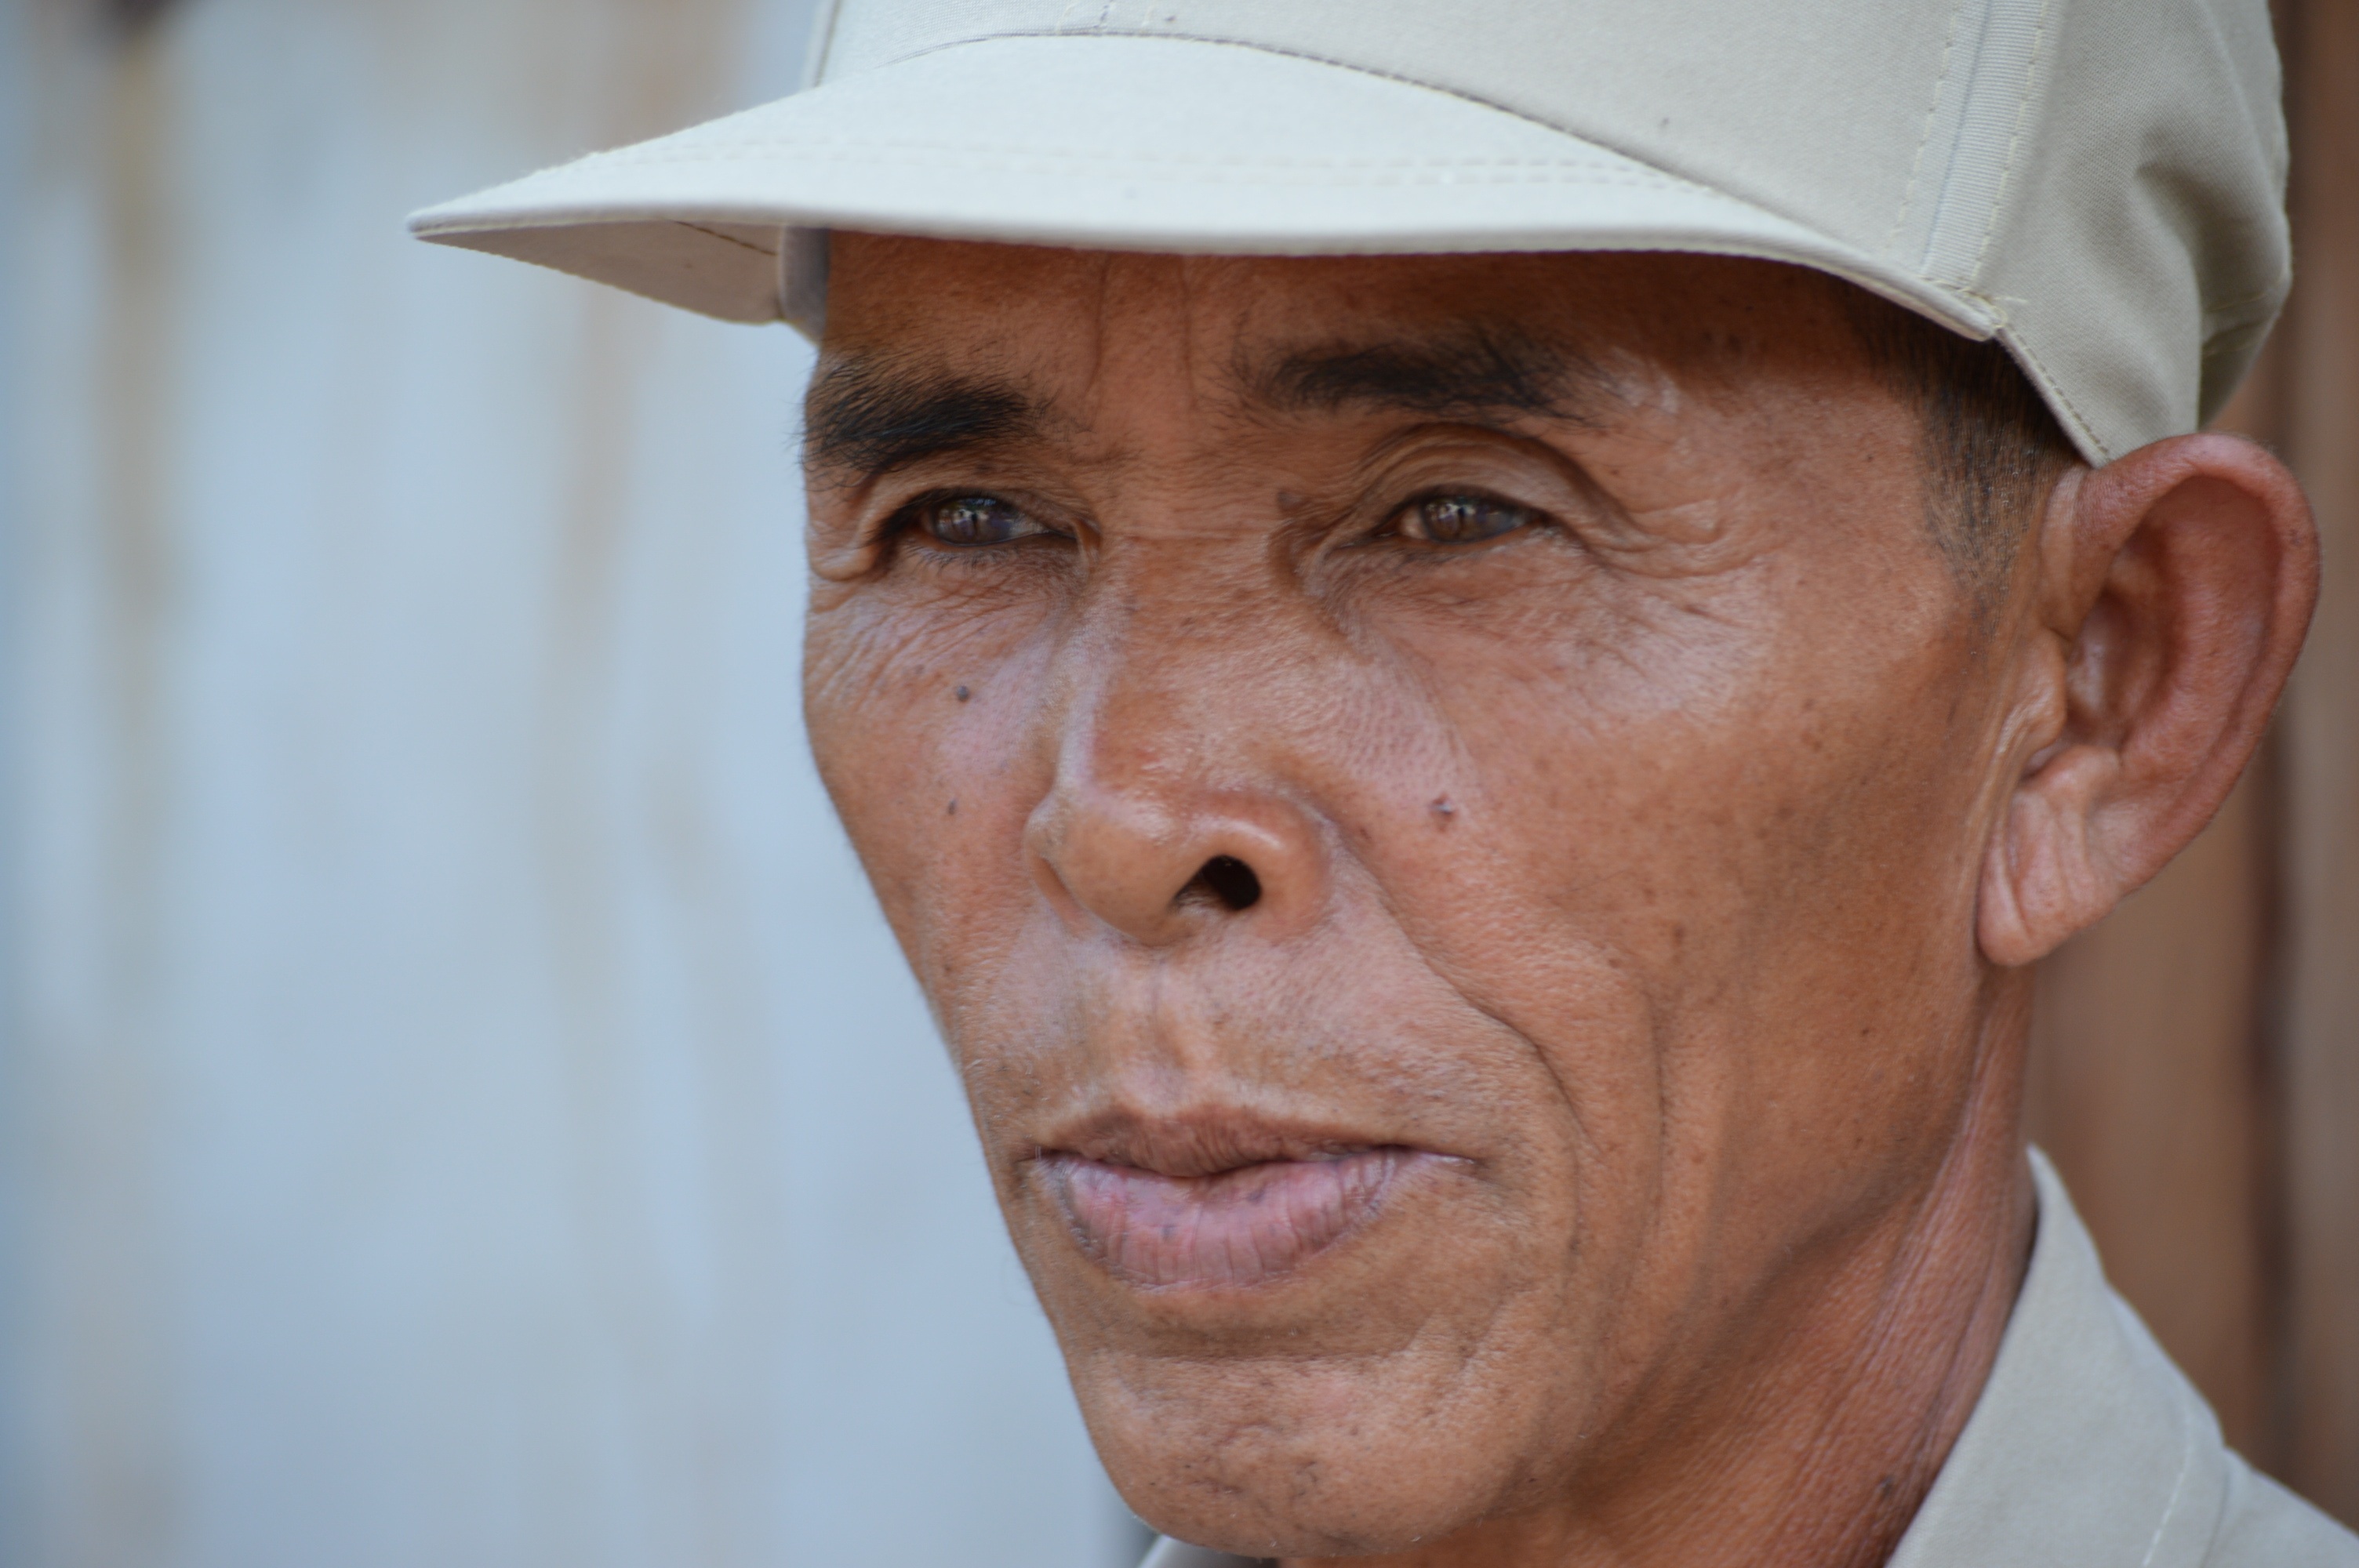
man, person, male, portrait, asia, human, thailand, senior citizen, close up, face, nose, head, skin, thai, bauer, workers